Ellis Island

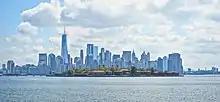
Ellis Island and Manhattan as seen from New Jersey shore in 2020

Initially, much of the Upper New York Bay's western shore consisted of large tidal flats with vast oyster beds, which were a major source of food for the Lenape. Ellis Island was one of three "Oyster Islands," the other two being Liberty Island and the now-subsumed Black Tom Island. In the late 19th century, the federal government began expanding the island by land reclamation to accommodate its immigration station, and the expansions continued until 1934.